Great Moravia

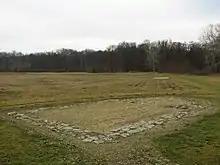
Stone foundations of a church in Valy u Mikulčic, Czech Republic

The views on Great Moravian sacral architecture changed dramatically during the second half of the 20th century. At first, researchers assumed it to be limited to simple wooden churches like those known from the German environment in dating from the 7th to 8th centuries. These wooden churches were suitable for initial missionary activities due to the easy availability of materials, quick construction and no need for consecration. This opinion was refined in 1949 after excavations in Staré Město. From the 1960s, stone churches have also been excavated in Slovakia. As of 2014, more than 25 sacral buildings have been safely identified in the core territory of Great Moravia (Moravia and Western Slovakia). The remains of the first uncovered churches were only "negatives" (ditches filled with secondary material after removal of original foundations), but later research also uncovered remains of buildings with original foundations. Especially after the discovery of Great Moravian graves near the church in Kopčany, the potential Great Moravian origin of several still-standing churches in Slovakia ("viz.", Kopčany, Nitrianska Blatnica, Kostoľany pod Tribečom) was once more an open question. The exact dating is a goal of ongoing research based on radiocarbon analysis and dendrochronology.